The Ghost of Harrenhal

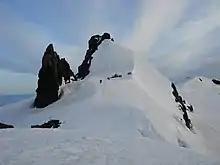
The crew used the Icelandic volcano of Snæfellsjökull to represent the vast mountain chains of the Frostfangs.

After having filmed the Night's Watch storyline beyond the Wall in Northern Irish forests for the first four episodes of the season, the producers decided that the unexplored land further to the north would be filmed in Iceland. According to the creator George R. R. Martin's vision of the setting, "the area closest to my Wall is densely forested (...). And then as you get further and further north, it changes. You get into tundra and ice fields and it becomes more of an arctic environment. You have plains on one side and a very high range of mountains on the other."